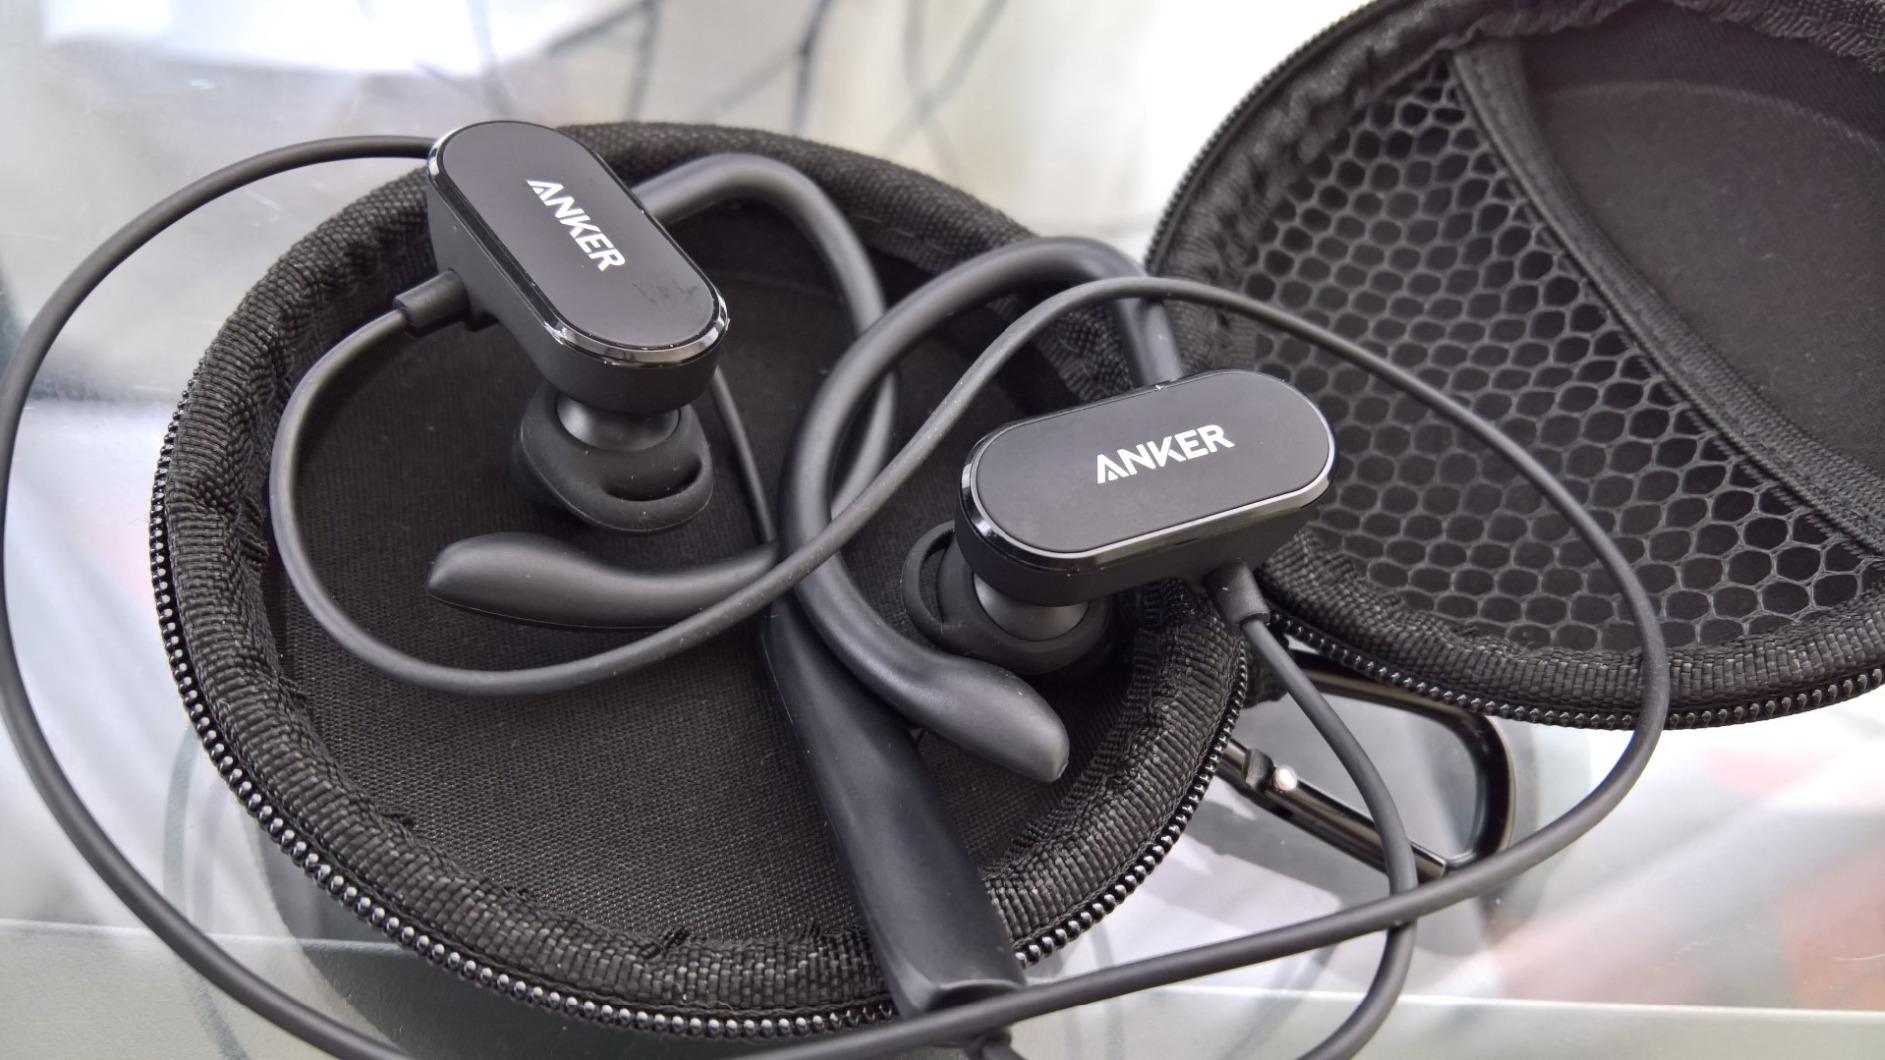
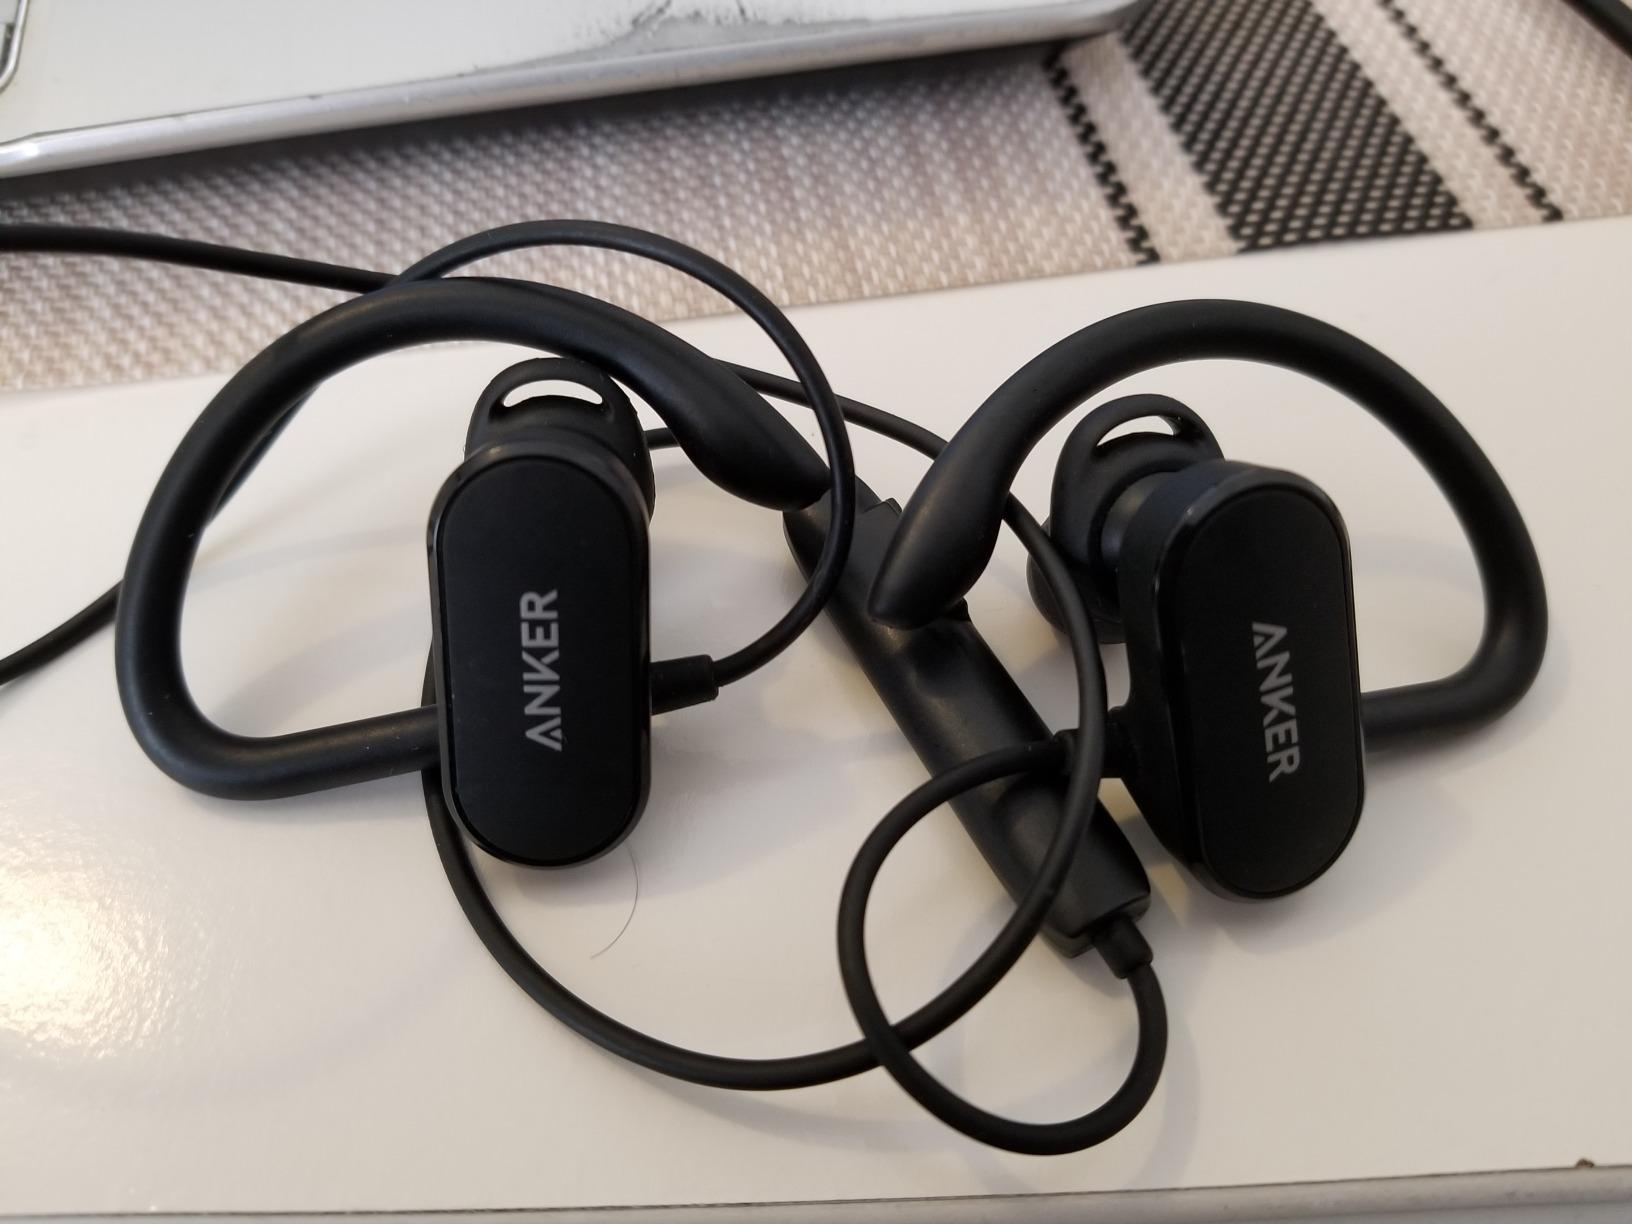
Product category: headphones
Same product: yes